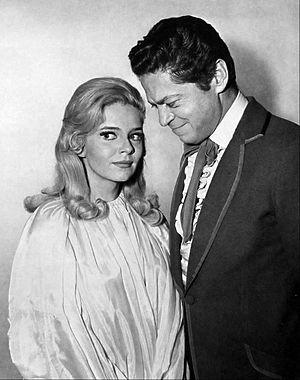
Ross Martin, de son vrai nom Martin Rosenblatt, est un acteur américain né le 22 mars 1920 à Gródek et mort le 3 juillet 1981 à Ramona à l'âge de 61 ans.
Cet article présente le guide des épisodes de la première saison de la série télévisée américaine Les Mystères de l'Ouest.
Ann Elder est une actrice, scénariste et productrice américaine née Anna Velders, à Cleveland, Ohio le 21 septembre 1942.